Sowerby, North Yorkshire

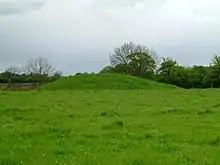
Pudding Pie Hill

The Lascelles (Lassels) family were also credited with building a terrace of houses at the north end of the village, still known as Blue (or Bribery) Terrace, since tenants were expected to vote for the candidate who supported the Tory cause. Historically, and until its abolition in 1974, Sowerby was part of the North Riding of Yorkshire for administrative purpose. At the same time the former Thirsk Rural District Council, of which Sowerby was also a part, was itself abolished.